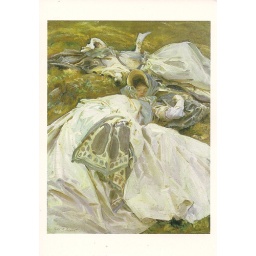
Two girls in white dresses